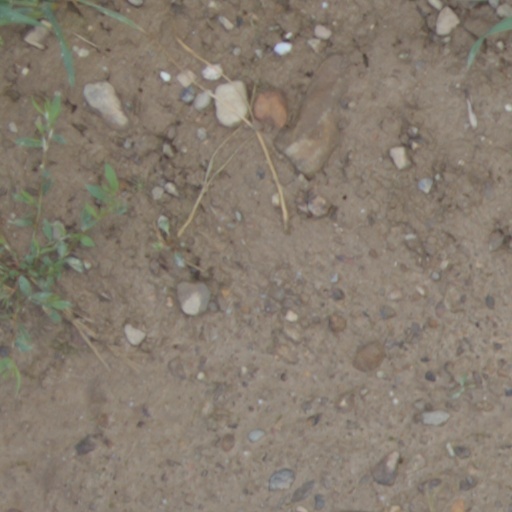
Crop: wheat